Aglibol

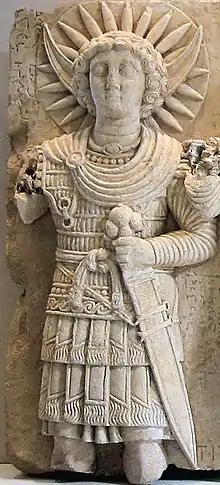
Aglibol, as shown in a 1st century CE relief from Palmyra

Aglibol is a god from Palmyra, originating from a north Syrian immigrant community. He is a moon god who was worshiped in the ancient Syrian city of Palmyra as part of a triad alongside Bel and Yarhibol, and associated with the sun god Malakbel.